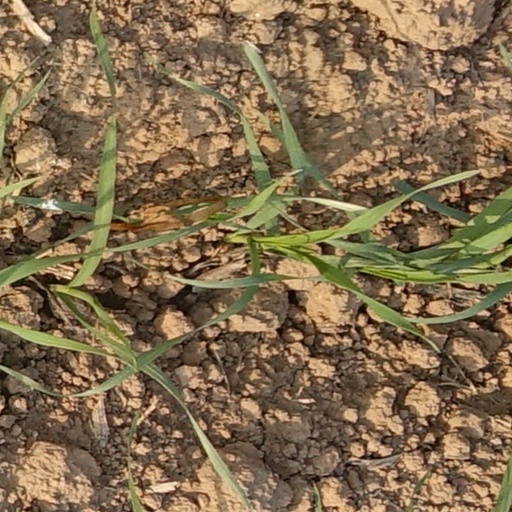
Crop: wheat